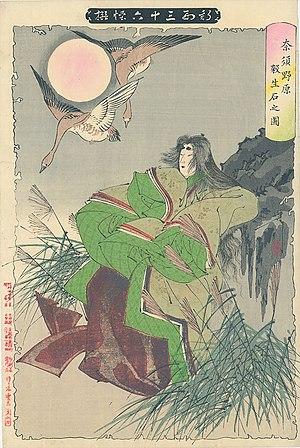
Au Japon, le terme kitsune désigne le renard, ainsi qu'un personnage du folklore japonais, un esprit surnaturel, animal polymorphe, tout comme le tanuki. Le kitsune a souvent été associé à Inari, une divinité shintoïste, comme étant son messager.
Tamamo-no-Mae est une figure légendaire de la mythologie japonaise. Dans l’Otogi-zōshi, une collection de prose japonaise écrite durant la période Muromachi, Tamamo-no-Mae était la favorite du père de l'empereur japonais Konoe. Belle et savante, la jeune fille charmait la cour de sa présence, lorsque « l'empereur retiré » et son fils Konoe, l'empereur régnant, tombèrent tous deux mystérieusement malades. Mais l'astrologue et exorciste de la cour, l'habile Abe no Yasuchika, compris que le mal venait de Tamamo-no-Mae, qui n'était autre qu'un renard à neuf queues maléfique. Après avoir été tuée par l'un des deux vaillants hommes envoyés à sa poursuite, Tamamo-no-Mae hanta longtemps une pierre magique, mortelle pour tous ceux qui l'approchaient.